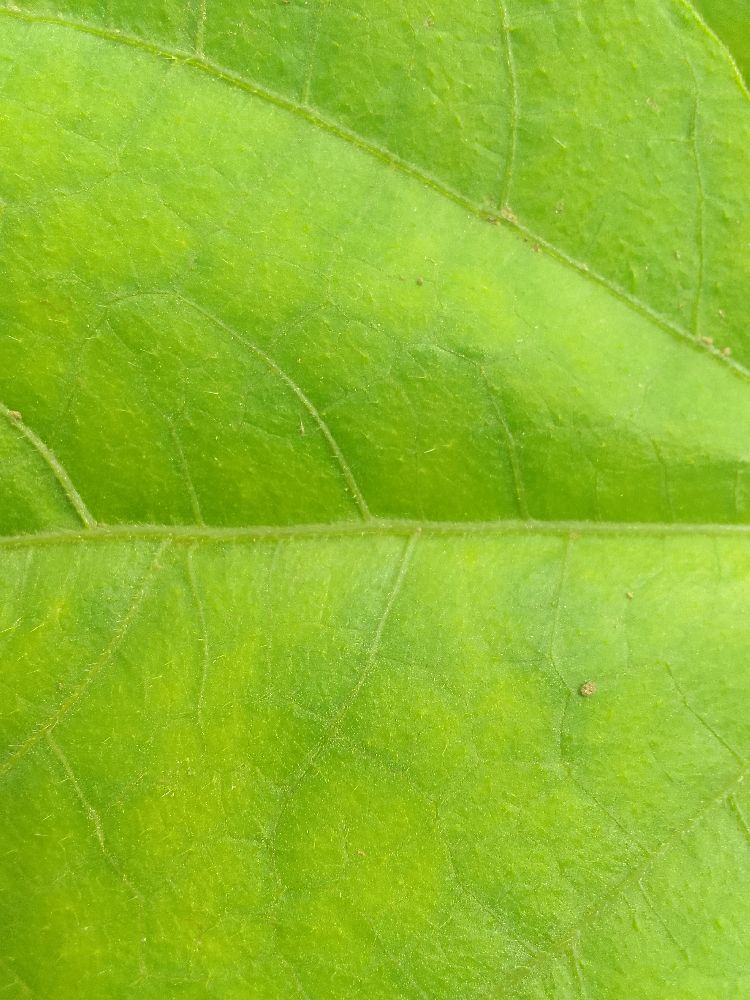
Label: healthy